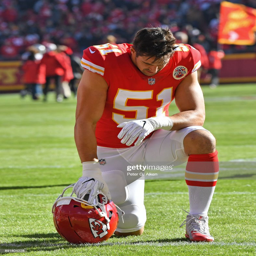
# takes a knee prior to a game against sports team .